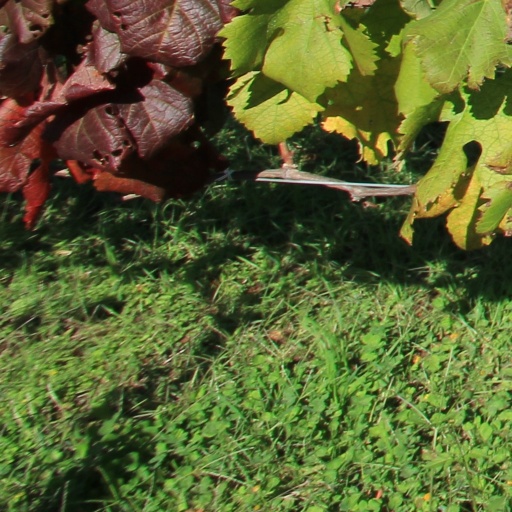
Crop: grape